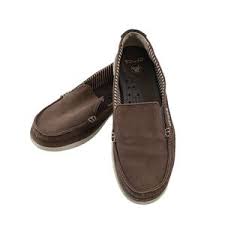
Label: Boat